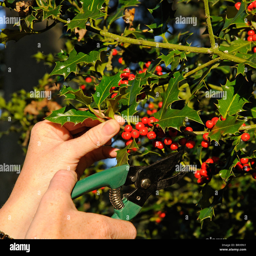
cutting red berries on a tree branch for western christian holiday